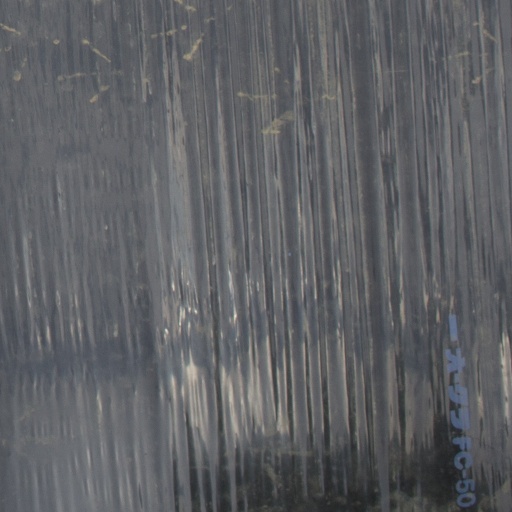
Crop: Jerusalem artichoke